Edith Pretty

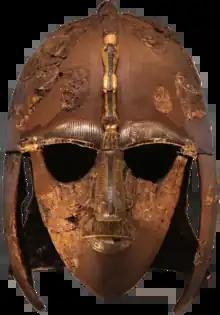
A reconstruction of the Sutton Hoo helmet, 1971.

Pretty had become acquainted with archaeological digs early in her life through her travels. In addition, her friend Florence Sayce's Egyptologist uncle, Archibald Sayce, and her father excavated a Cistercian abbey adjoining their home at Vale Royal.